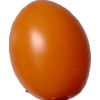
Label: tomato_cherry_orange